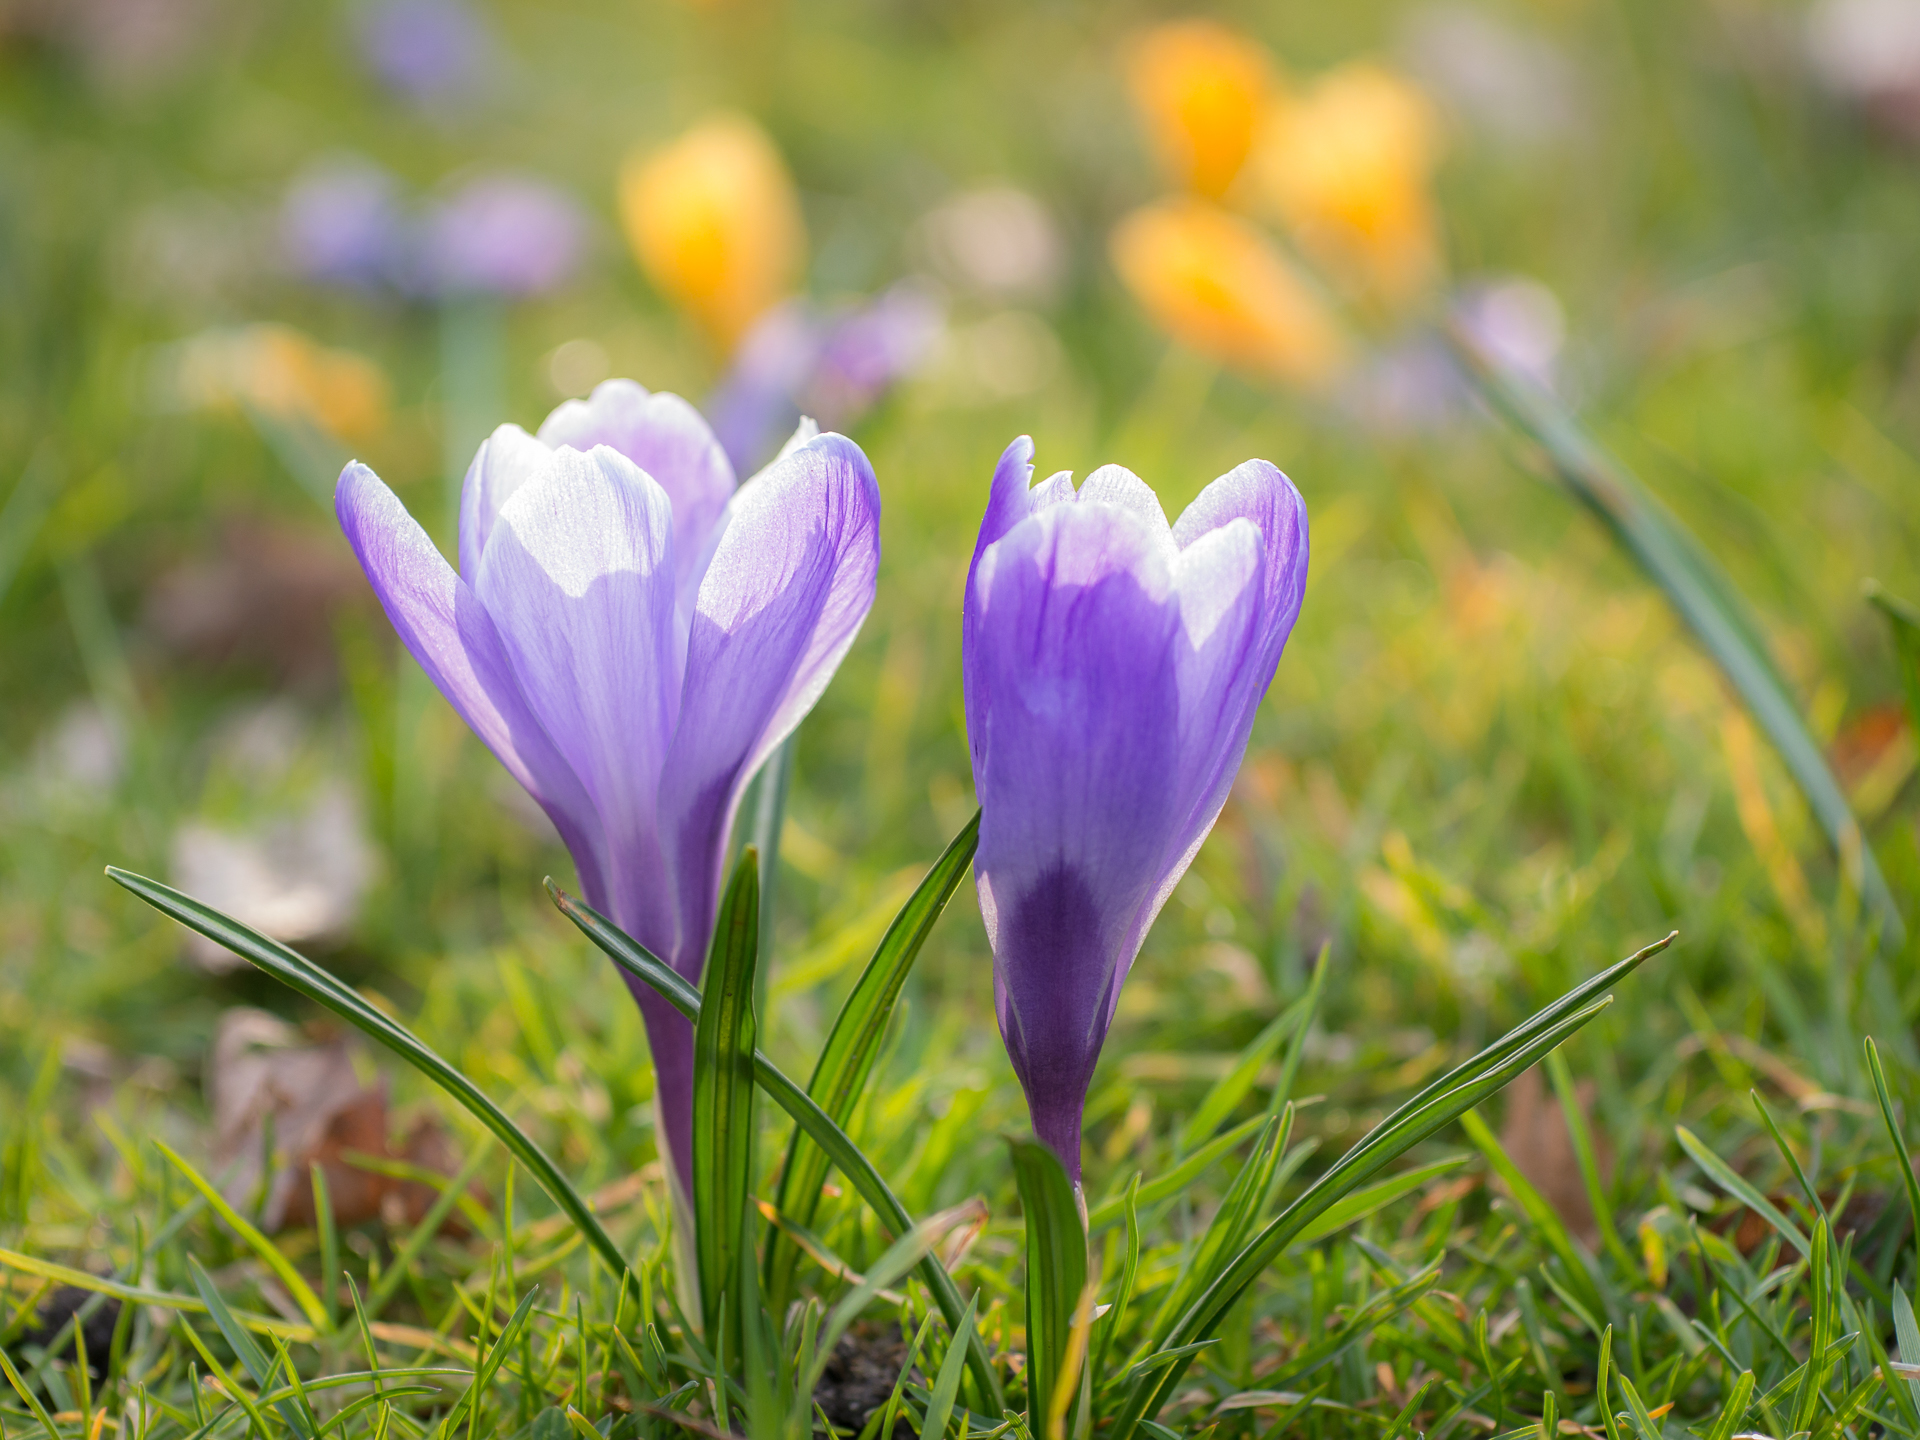
nature, grass, plant, field, meadow, flower, petal, spring, botany, flora, wildflower, 2015, berlin, frhling, crocus, blumen, citypark, sigma60mmf28dn, panasoniclumixg5, krokus, macro photography, flowering plant, land plant, iris family